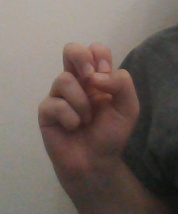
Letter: gaaf